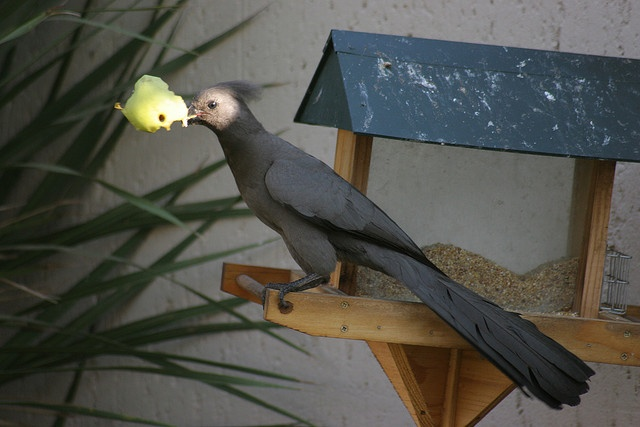
A bird sitting next to a bird feeder near a plant
a black and white bird is standing on a birdhouse
A bird is sitting on a bird feeder and eating.
A close up of a blackbird with a piece of food in its mouth.
A BIRD IS PERCHED ON THE BIRD HOSUE